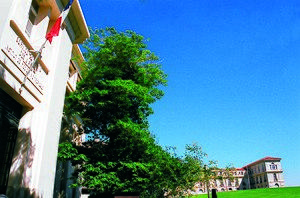
L'école du Pharo au premier plan et le Palais du Pharo au second plan
L'École du Pharo, appellation de tradition mais qui ne fut jamais officielle, est une école militaire française établie à Marseille dans le parc du palais du Pharo et spécialisée dans l'enseignement et la recherche en médecine tropicale.